Anabasis of Alexander

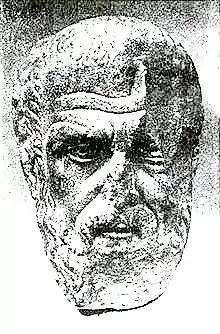
Arrian of Nicomedia

Book 3: Book three begins with an account of Alexander in Egypt, including his visit to the oracle of Zeus-Ammon at Siwah (winter 332/331 BC), before turning to the battle of Gaugamela and defeat of Darius III (331 BC). The latter half of the book describes Alexander's pursuit of Darius through northern Iran, the revolt of the pretender Bessus, and the deaths of Philotas and Parmenion (331–329 BC).